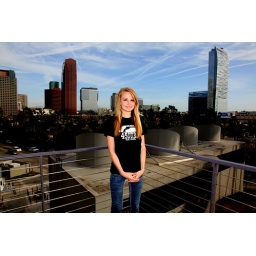
Photoshoot of a pretty girl with brown eyes in a t-shirt and jeans in downtown LA.